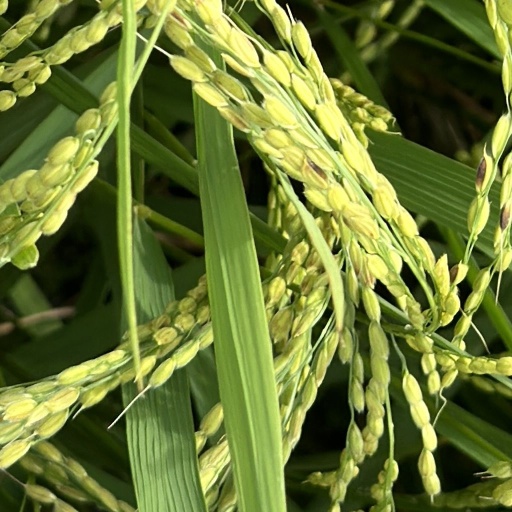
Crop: rice